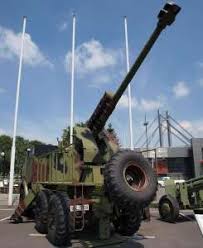
Label: D-30